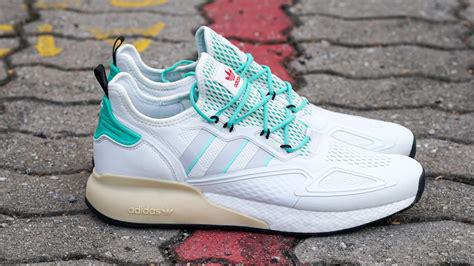
Brand: Adidas
Model: ZX 2K Boost